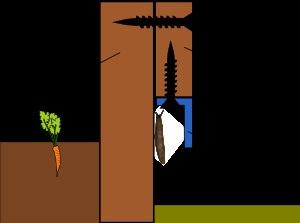
Limace est un nom vernaculaire ambigu désignant en français certains gastéropodes sans coquille externe appartenant à l'infra-ordre des stylommatophores. Les limaces mesurent de 1 à 30 cm. Comme les autres stylommatophora, elles ont quatre tentacules dont deux qui ont des yeux. Les autres sont utilisés pour capter les odeurs et sont sensibles aux goûts. Elles peuvent être phytophages ou carnivores.